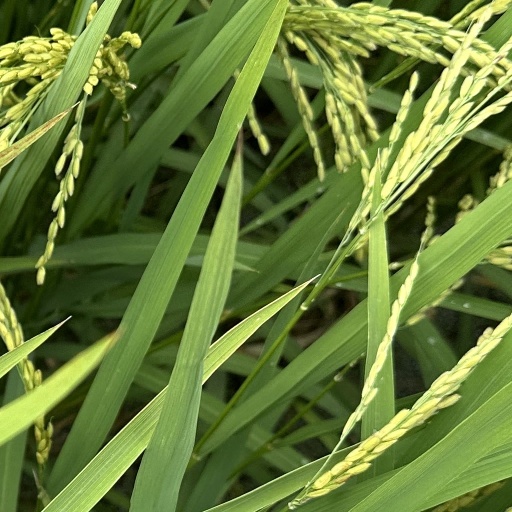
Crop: rice